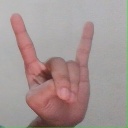
अक्षर: श